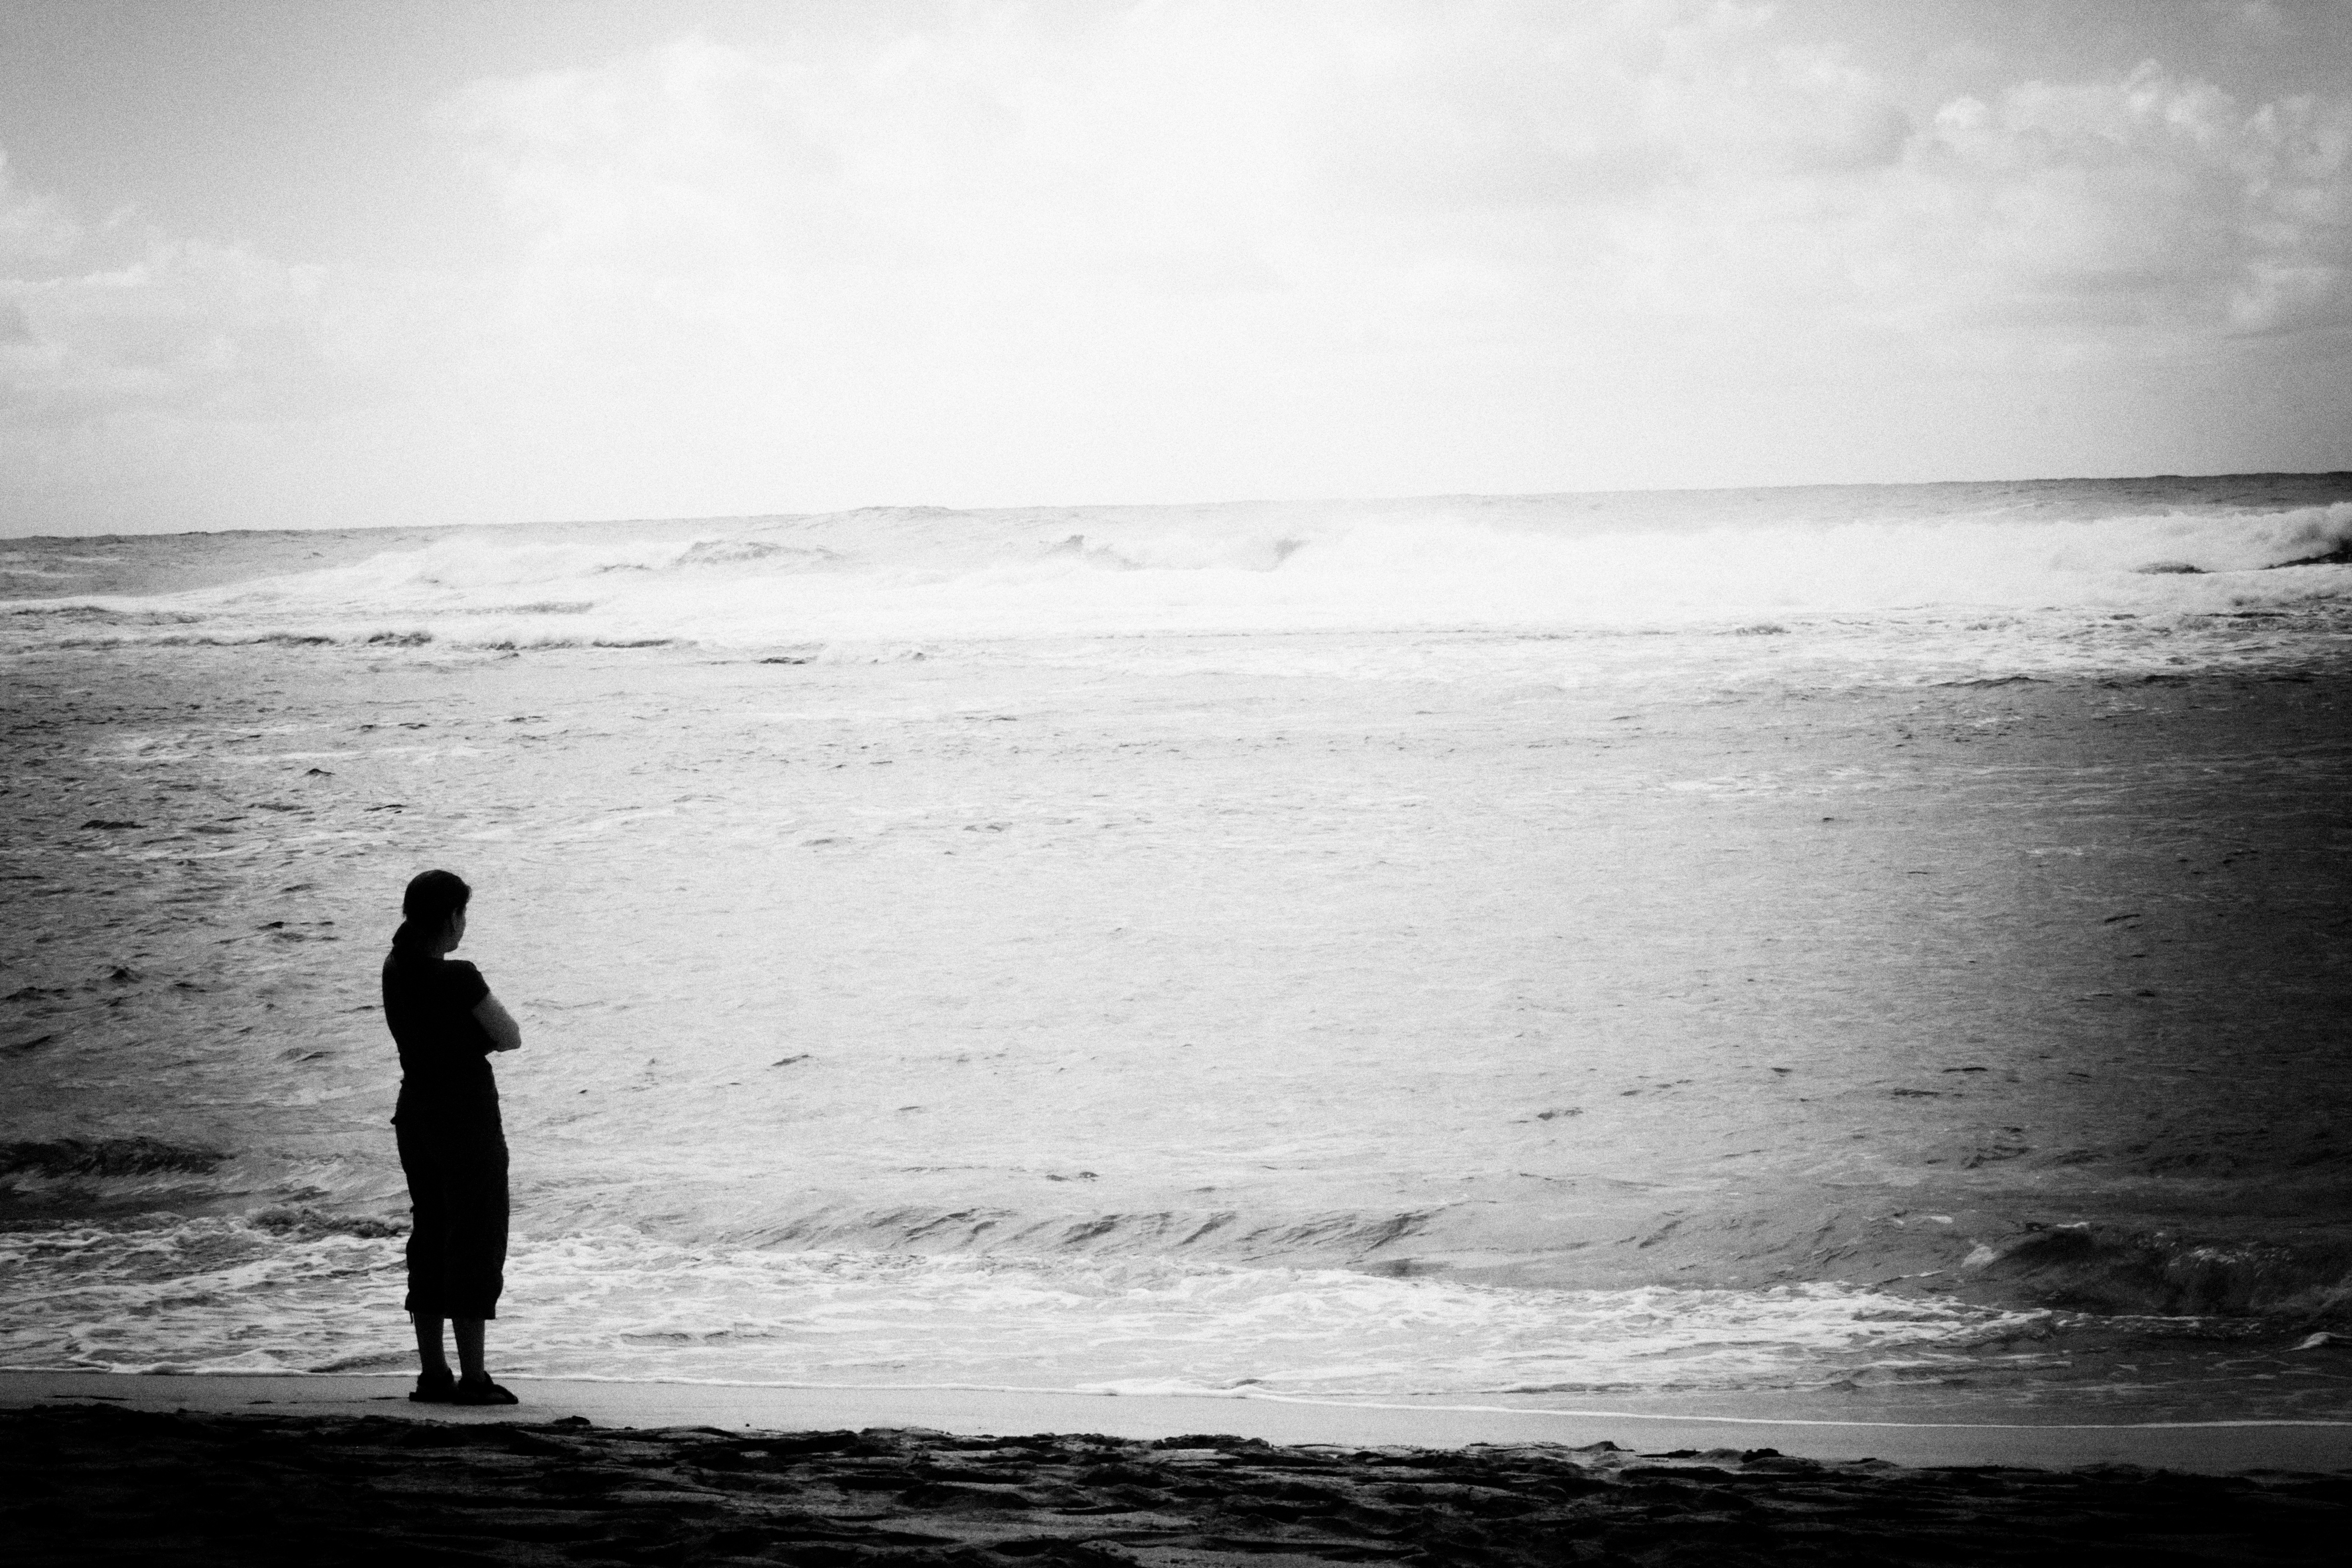
beach, sea, coast, sand, rock, ocean, horizon, cloud, black and white, sunset, white, photography, shore, wave, surfing, black, monochrome, body of water, hawaiikauai, monochrome photography, wind wave